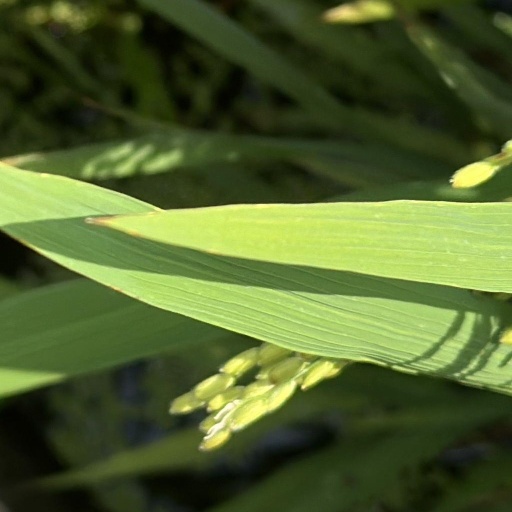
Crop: rice